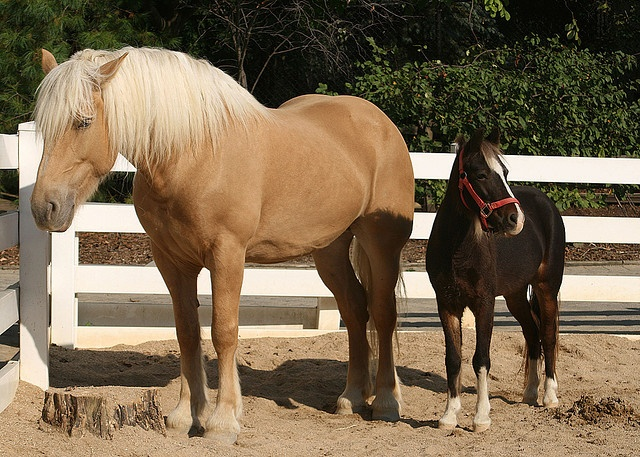
A large horse next to a calf in a corral.
A large horse standing next to a smaller horse.
A brown and a black horse in dirt area by a fence.
A couple of horses standing on top of a dirt pen.
this is a pony and a larger horse next to a fence